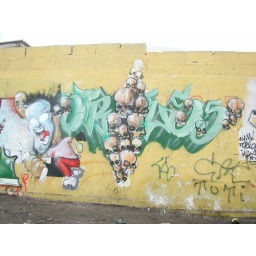
The wall around house and school